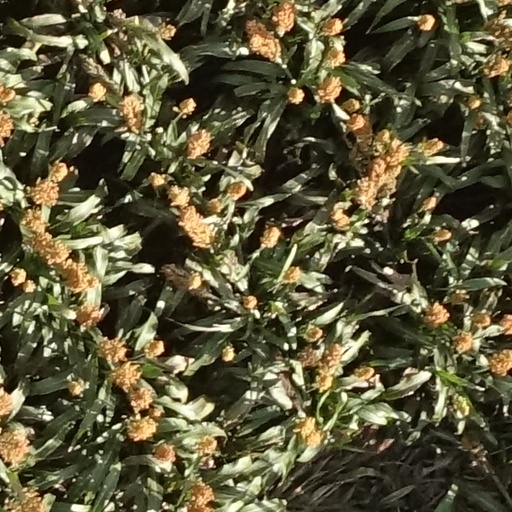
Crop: sorghum